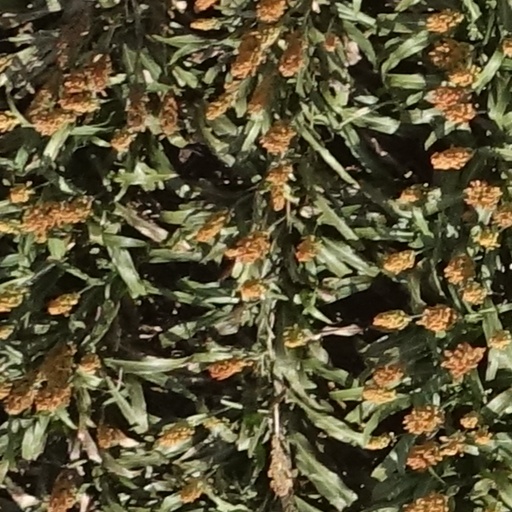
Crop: sorghum